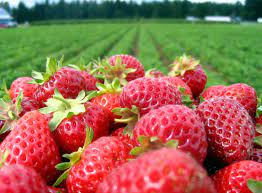
Label: Strawberry